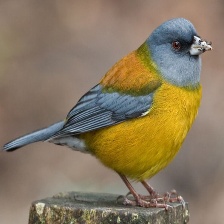
Species: PATAGONIAN SIERRA FINCH
Scientific name: PHRYGILUS PATAGONICUS
ImageNet parent category: house_finch